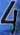
Number: 4